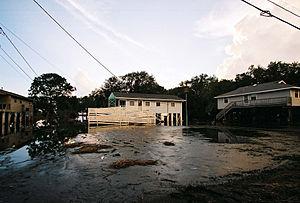
Pointe-aux-Chênes est une census-designated place située dans la paroisse de Terrebonne en Louisiane, aux États-Unis.
Pointe-au-Chien est le nom d'une tribu amérindienne résidant dans la paroisse Lafourche, reconnue par l'État de la Louisiane.